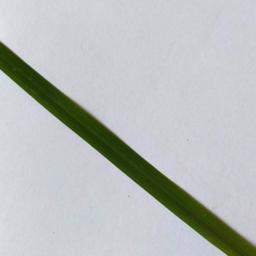
Label: Rice___Healthy